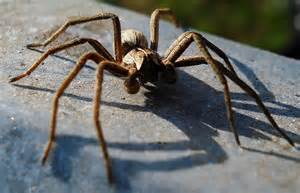
Label: ragno